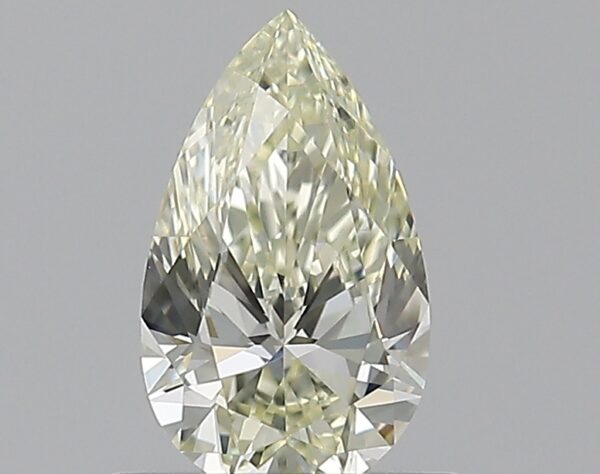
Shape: pear
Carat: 0.55
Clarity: VVS1
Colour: N
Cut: EX
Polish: EX
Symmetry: VG
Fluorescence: M
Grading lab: GIA
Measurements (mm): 7.46 x 4.43 x 2.73